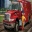
Label: ambulance